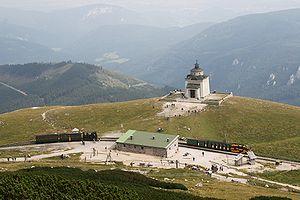
L’Église Sainte-Élisabeth est une petite église catholique située en Autriche sur la montagne Schneeberg en Basse-Autriche.